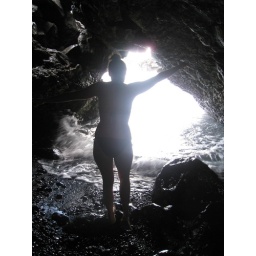
Meli playing in a hidden cave at a black sand beach at Waianapanapa.